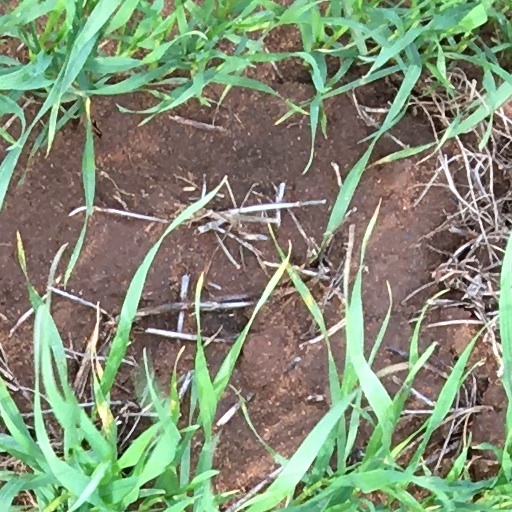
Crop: wheat